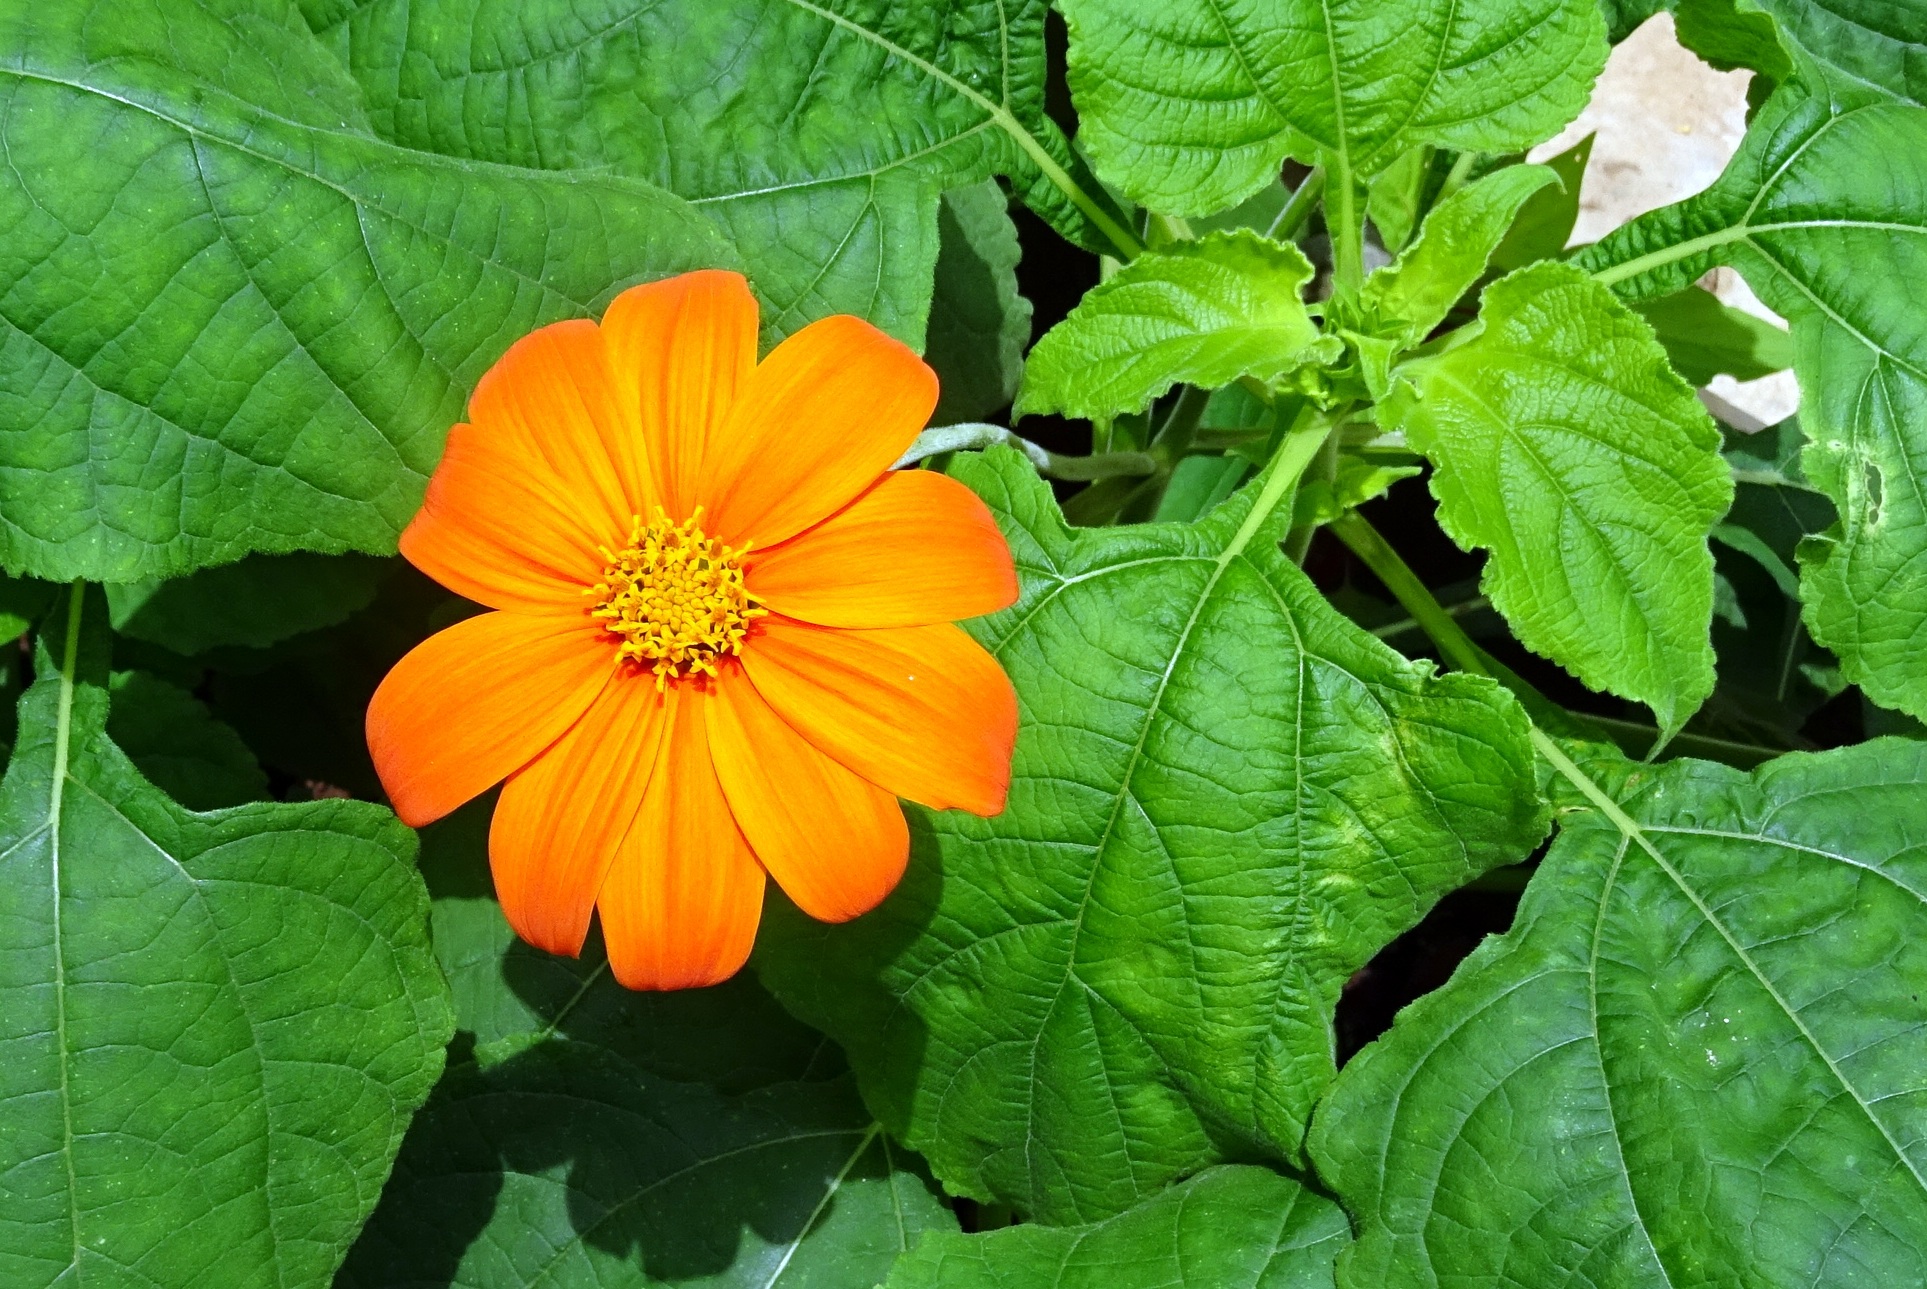
blossom, plant, leaf, flower, petal, bloom, herb, produce, botany, garden, dharwad, flora, botanical, wildflower, asteraceae, india, ornamental, botanic, karnataka, flowering plant, daisy family, mexican sunflower, tithonia, japanese sunflower, tithonia rotundifolia, tithonia speciosa, annual plant, land plant